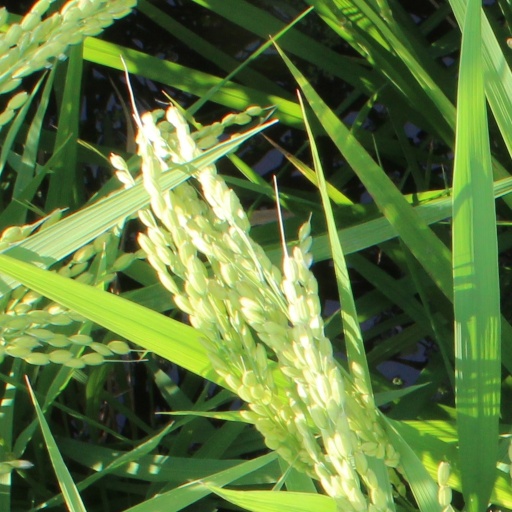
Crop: rice